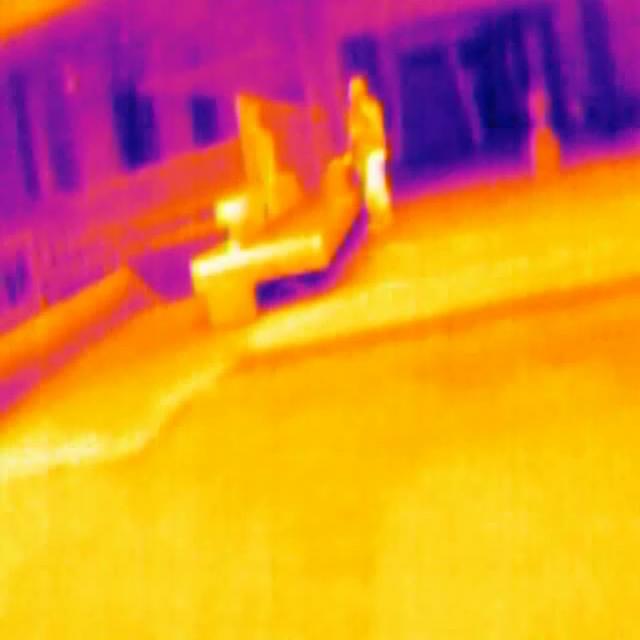
Detected objects:
label: person